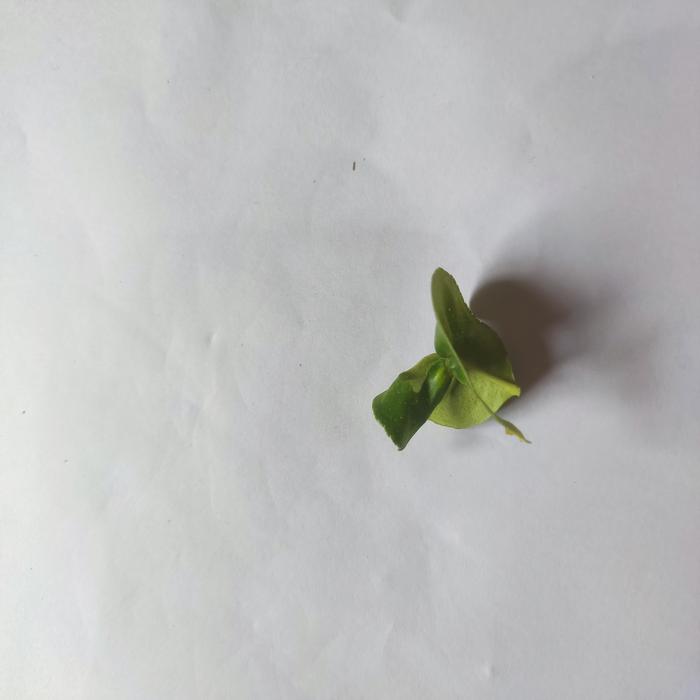
Crop: Lemon
Leaf condition: Leaf_Curl